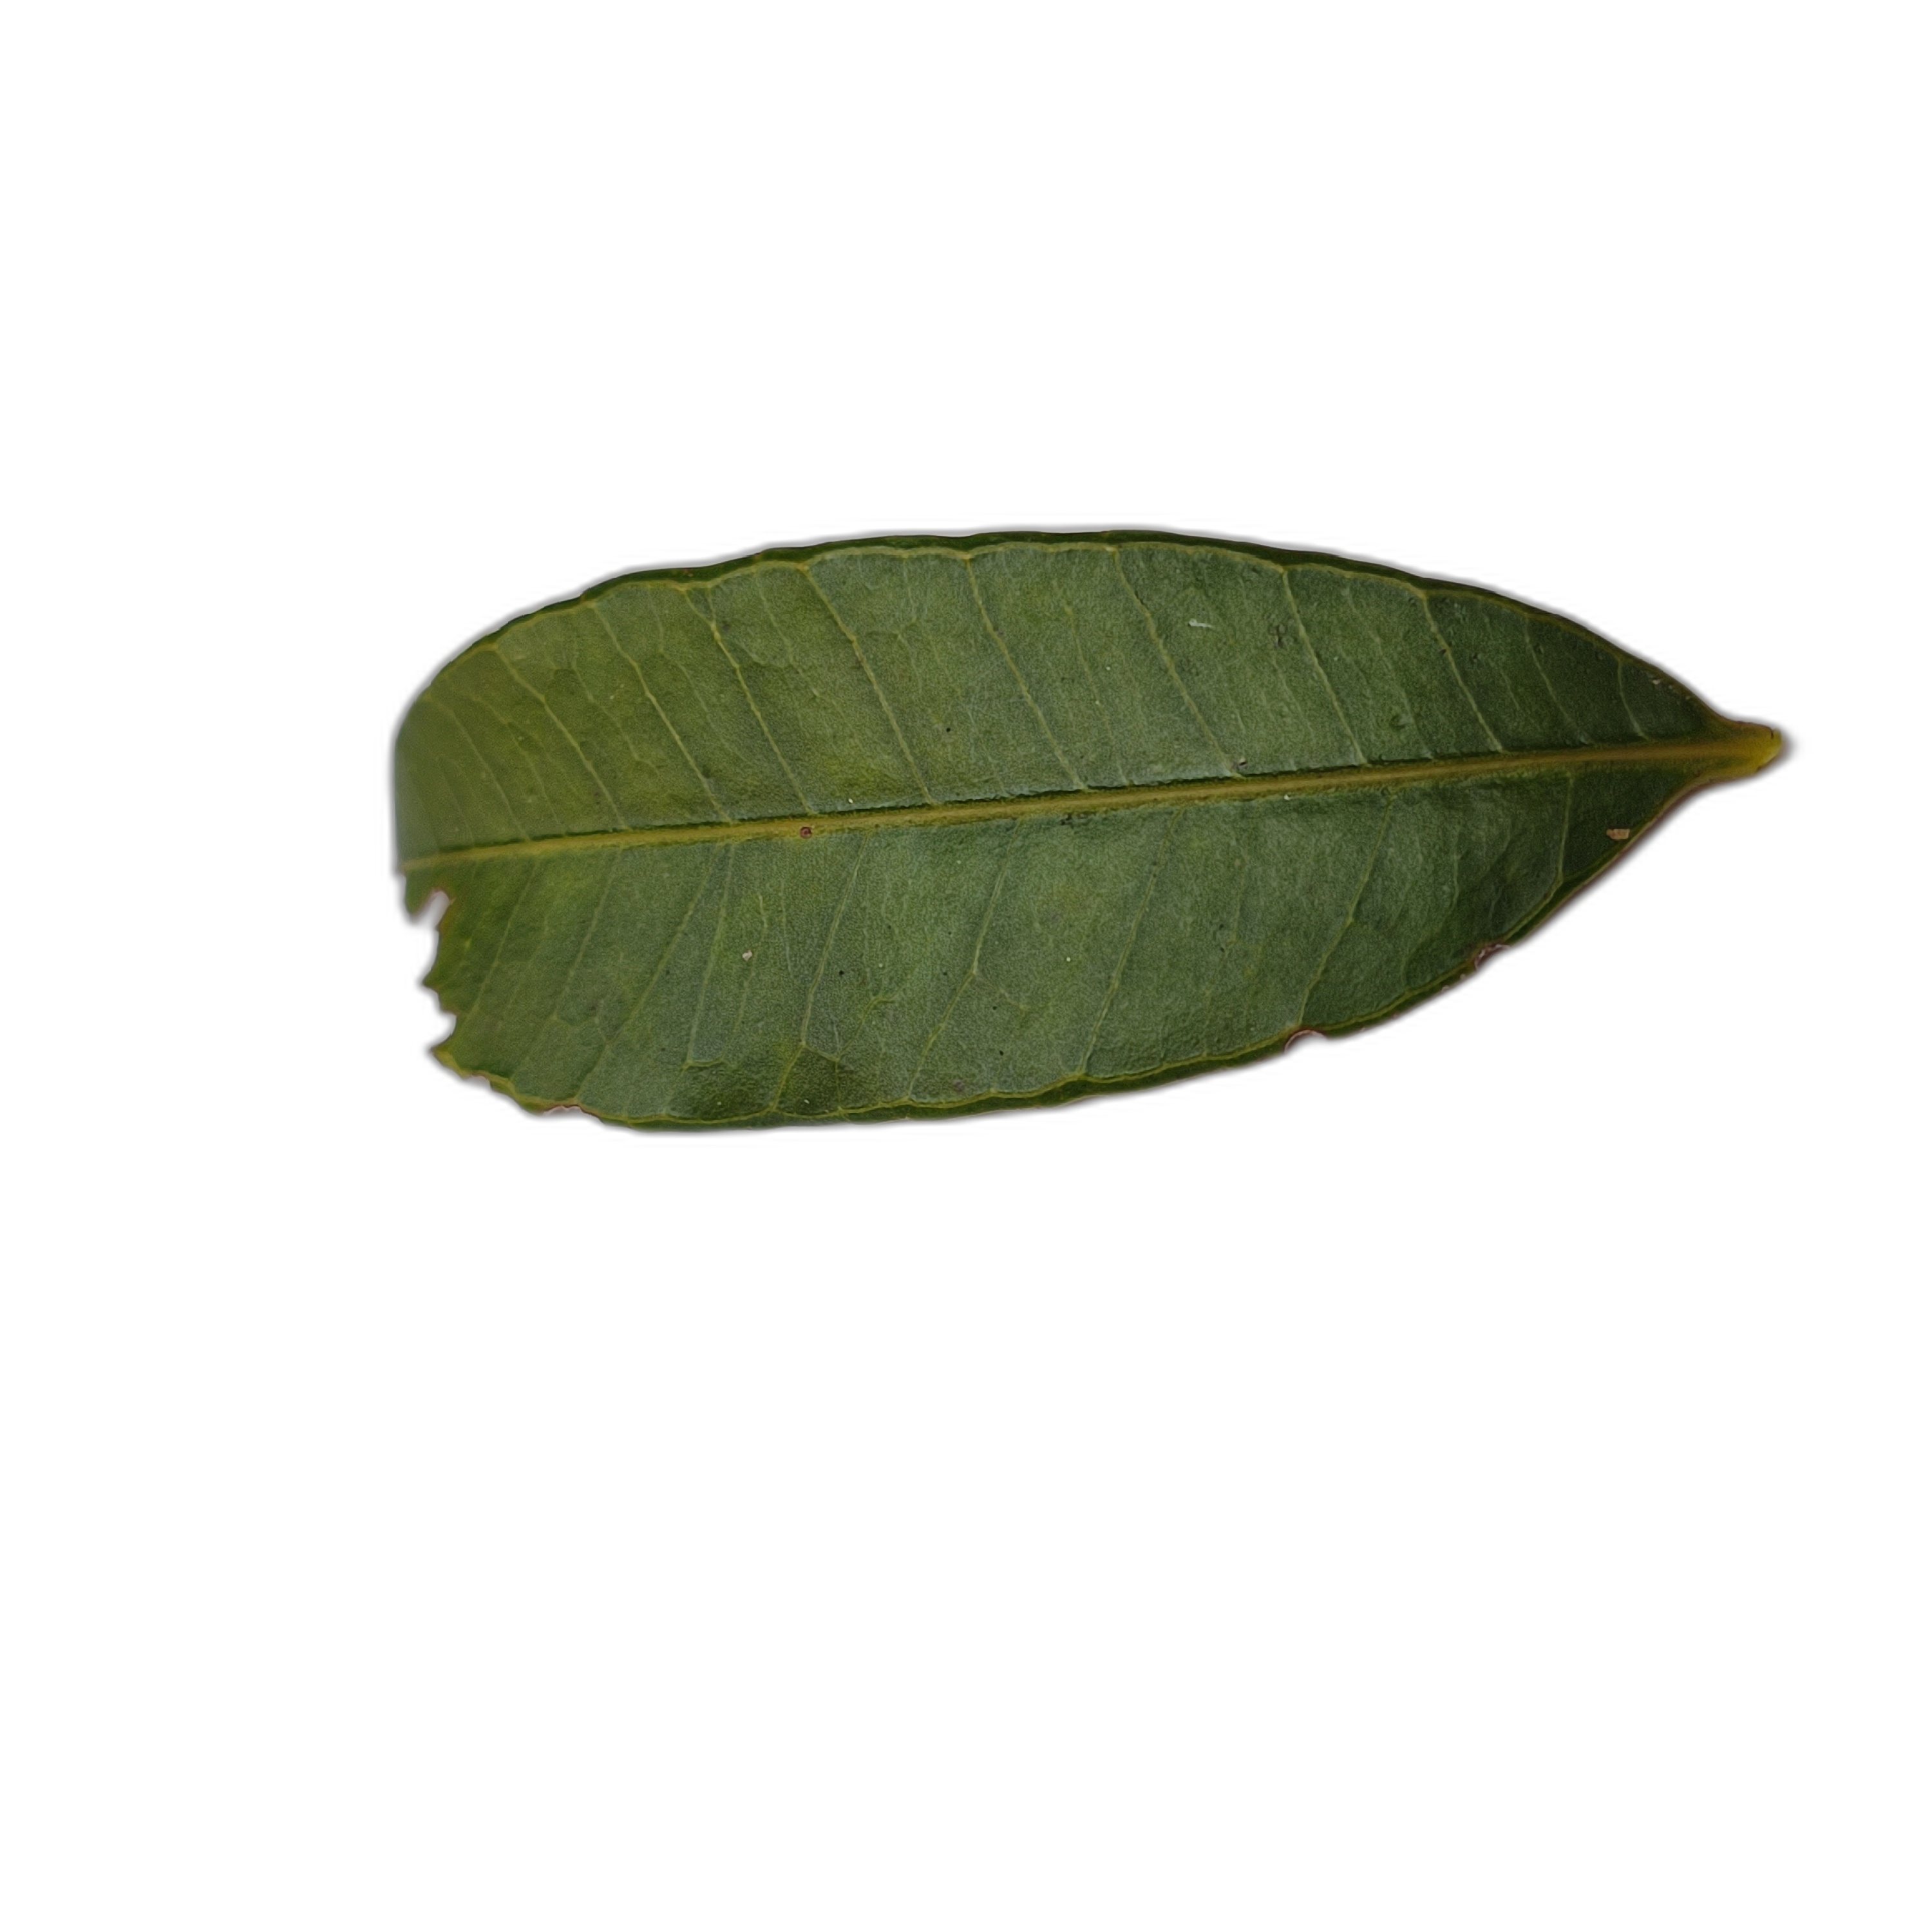
Label: healthy